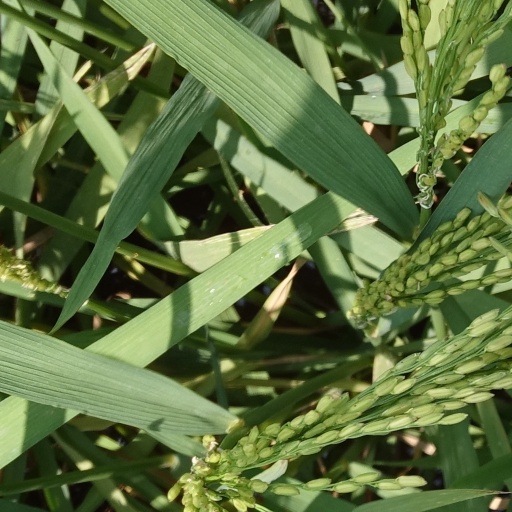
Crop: rice